Oliver St. John Gogarty

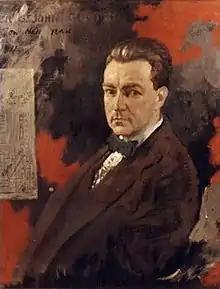
Gogarty as painted in 1911 by William Orpen

Oliver Joseph St. John Gogarty (17 August 1878 – 22 September 1957) was an Irish poet, author, otolaryngologist, athlete, politician, and conversationalist. He served as the inspiration for Buck Mulligan in James Joyce's novel "Ulysses".